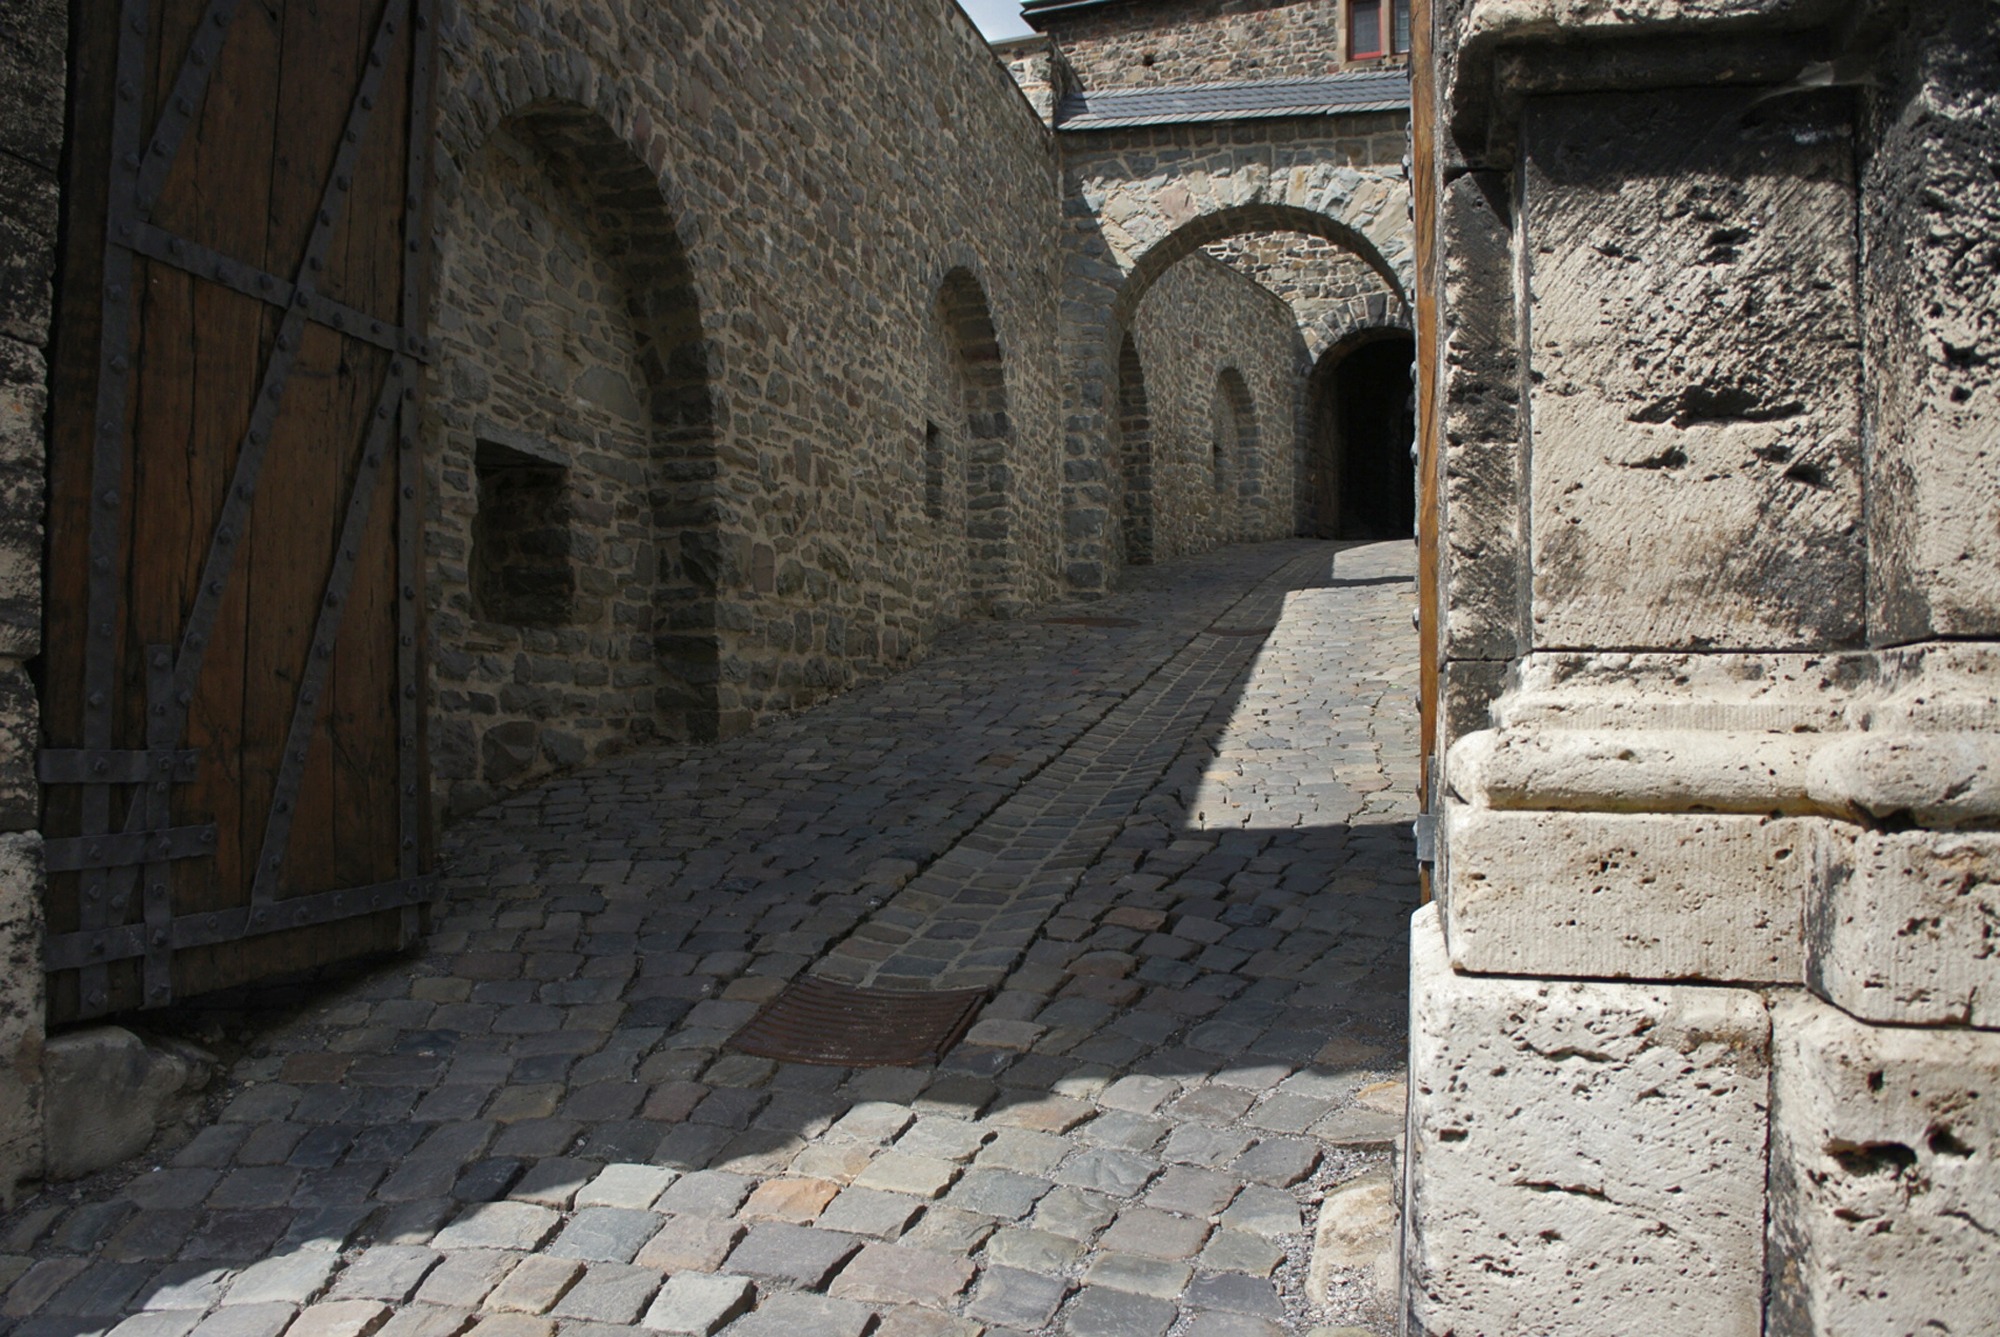
rock, road, street, town, alley, cobblestone, wall, arch, castle, brick, temple, ruins, history, middle ages, paving stones, knight's castle, road surface, castle entrance, ancient history, human settlement